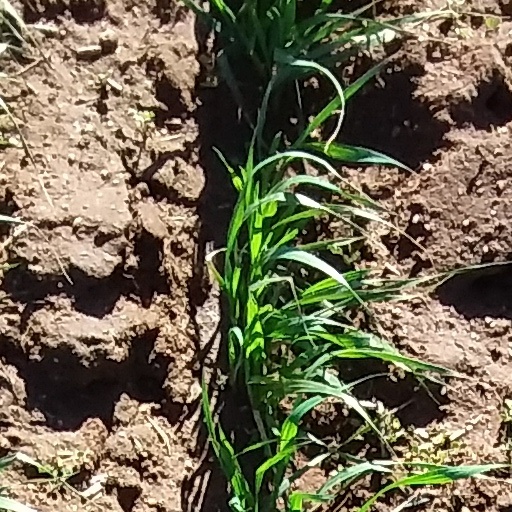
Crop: wheat